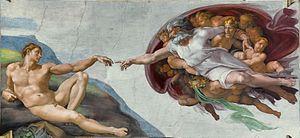
La restauration des fresques de la chapelle Sixtine est l'une des plus importantes restaurations d'art du XXᵉ siècle.